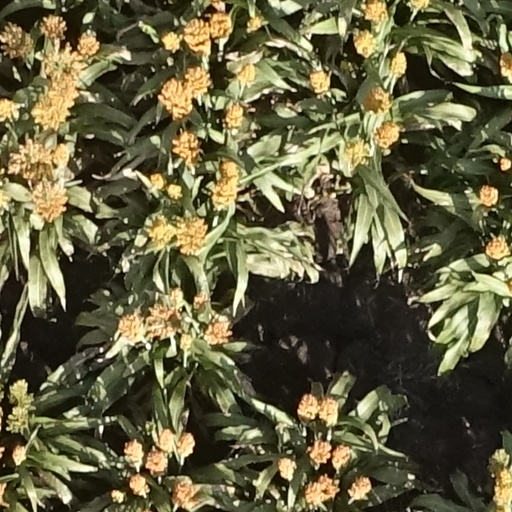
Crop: sorghum